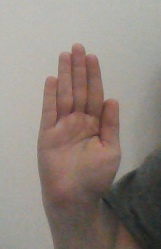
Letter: seen